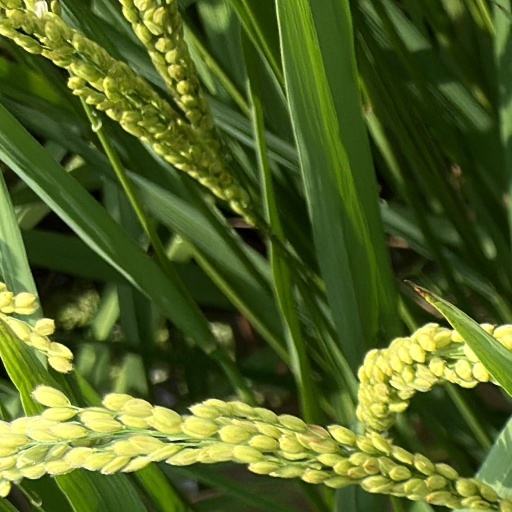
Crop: rice